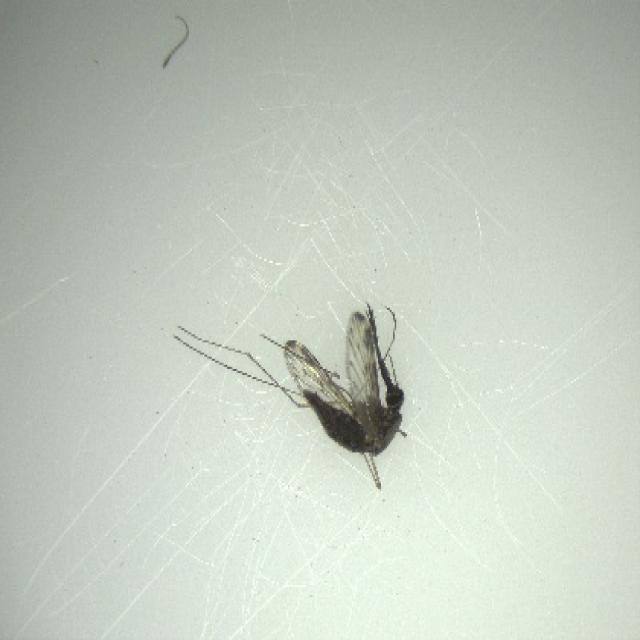
Species: anopheles_sinensis